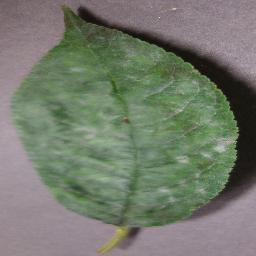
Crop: cherry
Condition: (including_sour)_powdery_mildew